Mexico City Metropolitan Cathedral

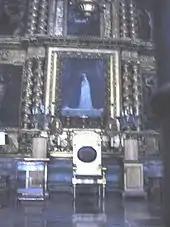
Image of Our Lady of Solitude

The Chapel of Saint Peter was built between 1615 and 1620 and contains three highly decorated Baroque altarpieces from the 17th century. The altar at the back is dedicated to Saint Peter, whose sculpture presides over the altar. It is surrounded by early 17th century paintings relating to his life, painted by Baltasar de Echave Orio. To the right is an altarpiece dedicated to the Holy Family, with two paintings by Juan Francisco de Aguilera called "The Holy Family in the workshop of Saint Joseph" and "Birth of the Savior". The altarpiece to the left of the main altarpiece is dedicated to Saint Theresa of Jesus whose image also appears in the chapel's window. It includes four paintings on sheets of metal that depict scenes from the birth of Jesus. Five oil paintings illustrate scenes from the life of Saint Theresa, and above this is a semi-circular painting of the coronation of Mary. All these works were created in the 17th century by Baltasar de Echave y Rioja.